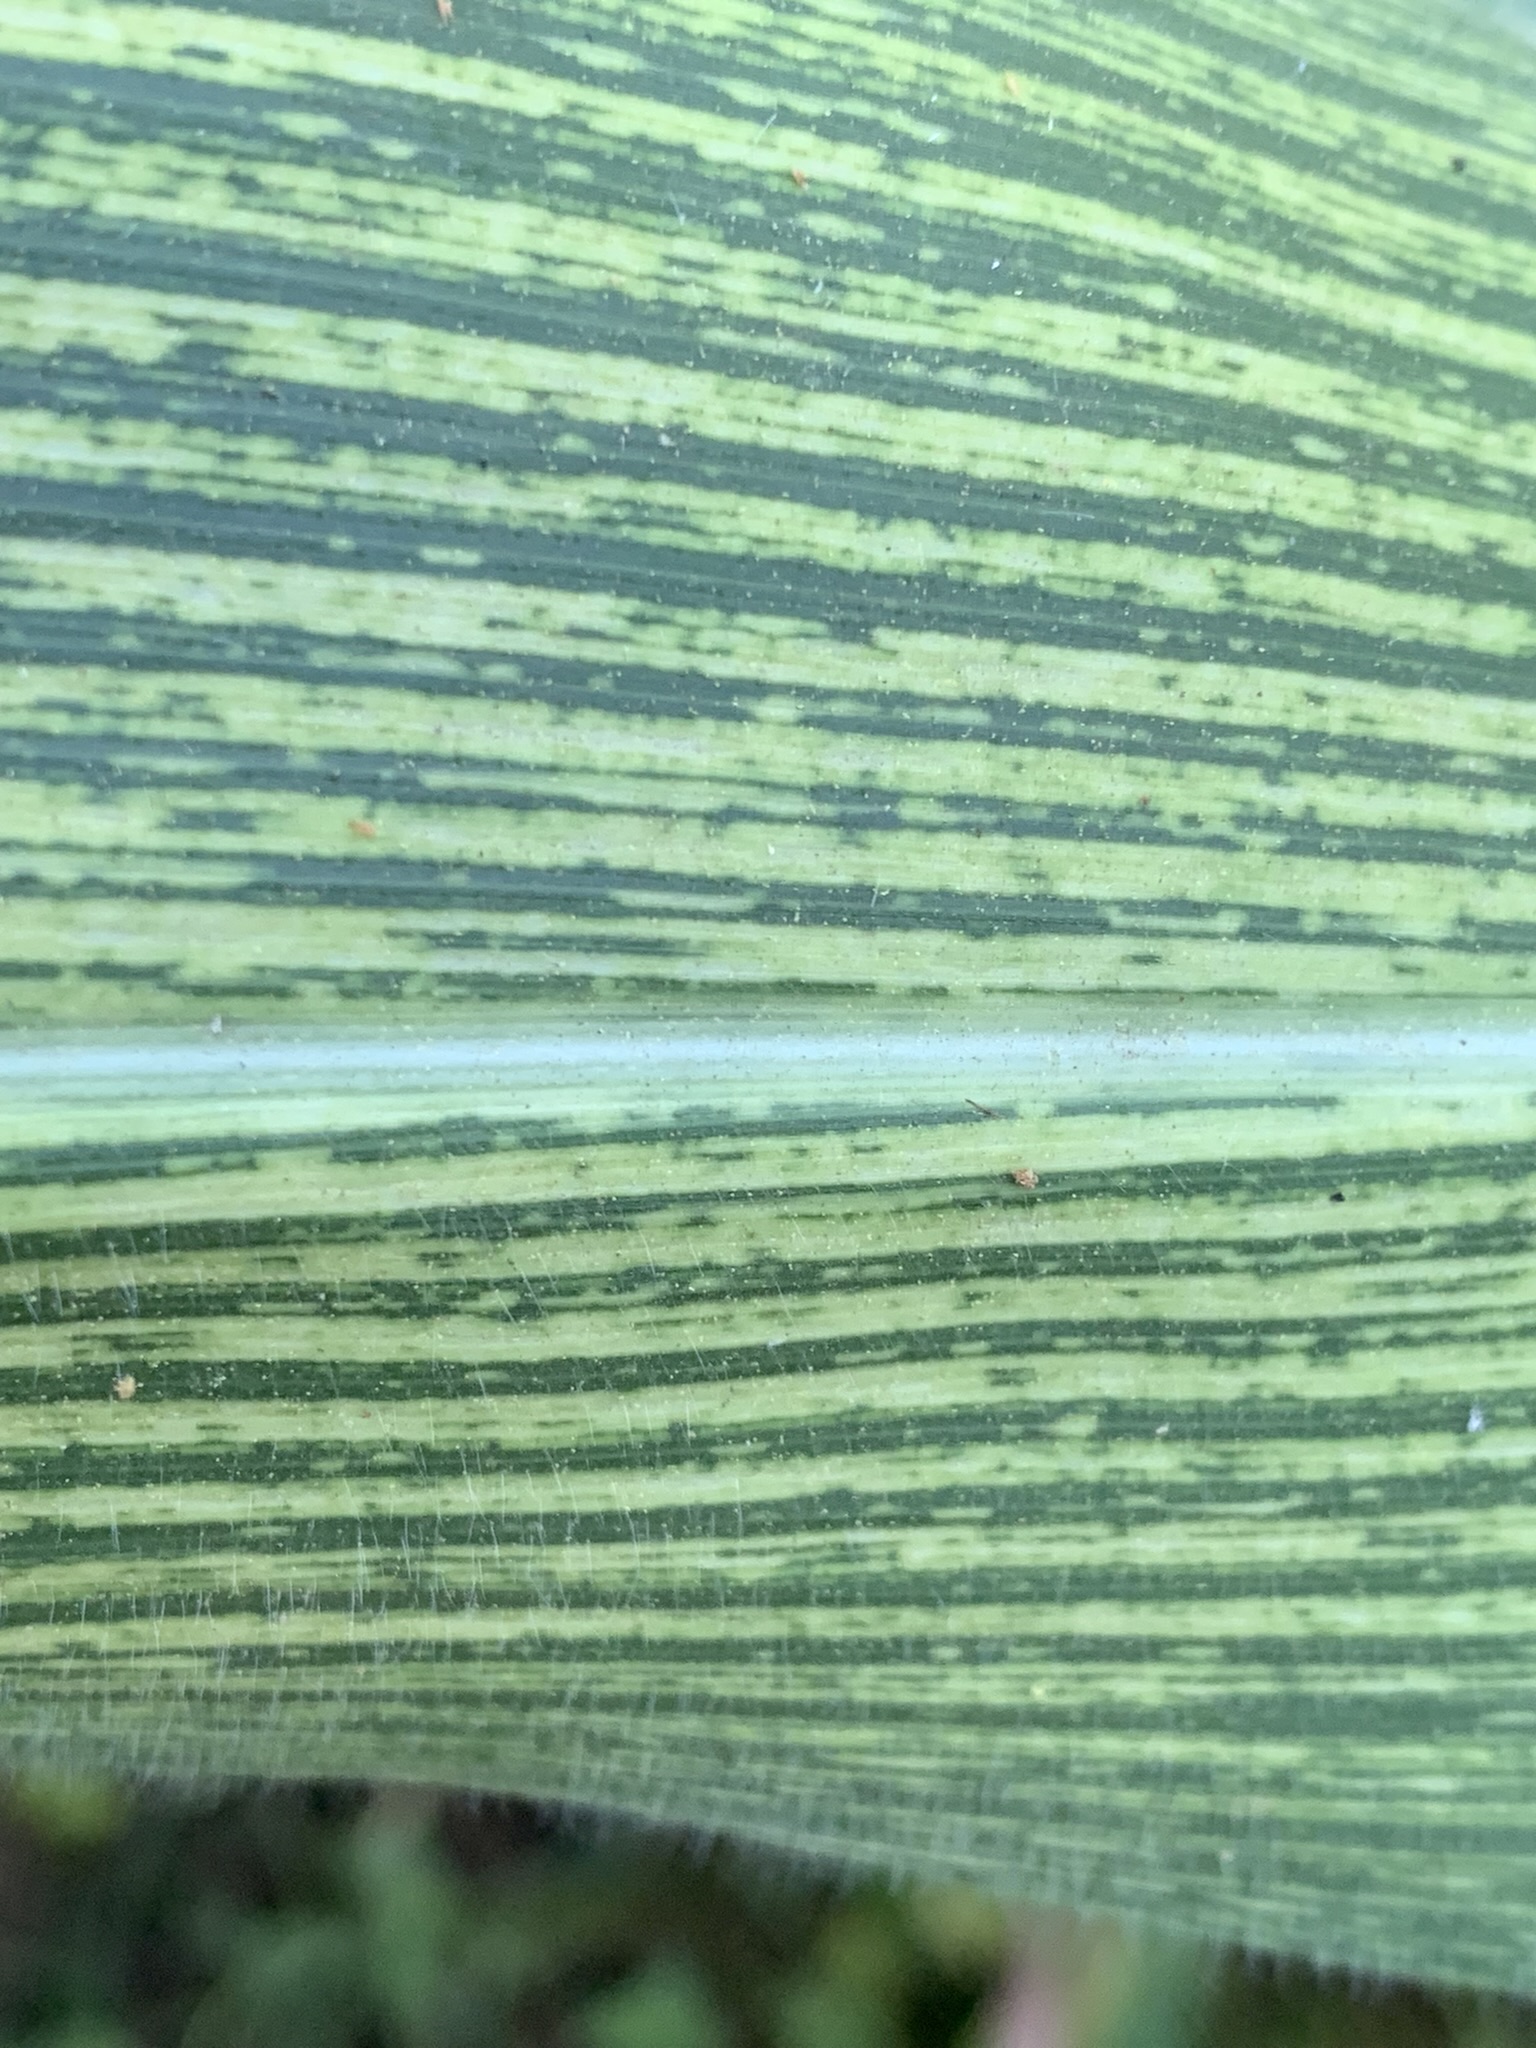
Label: MSV